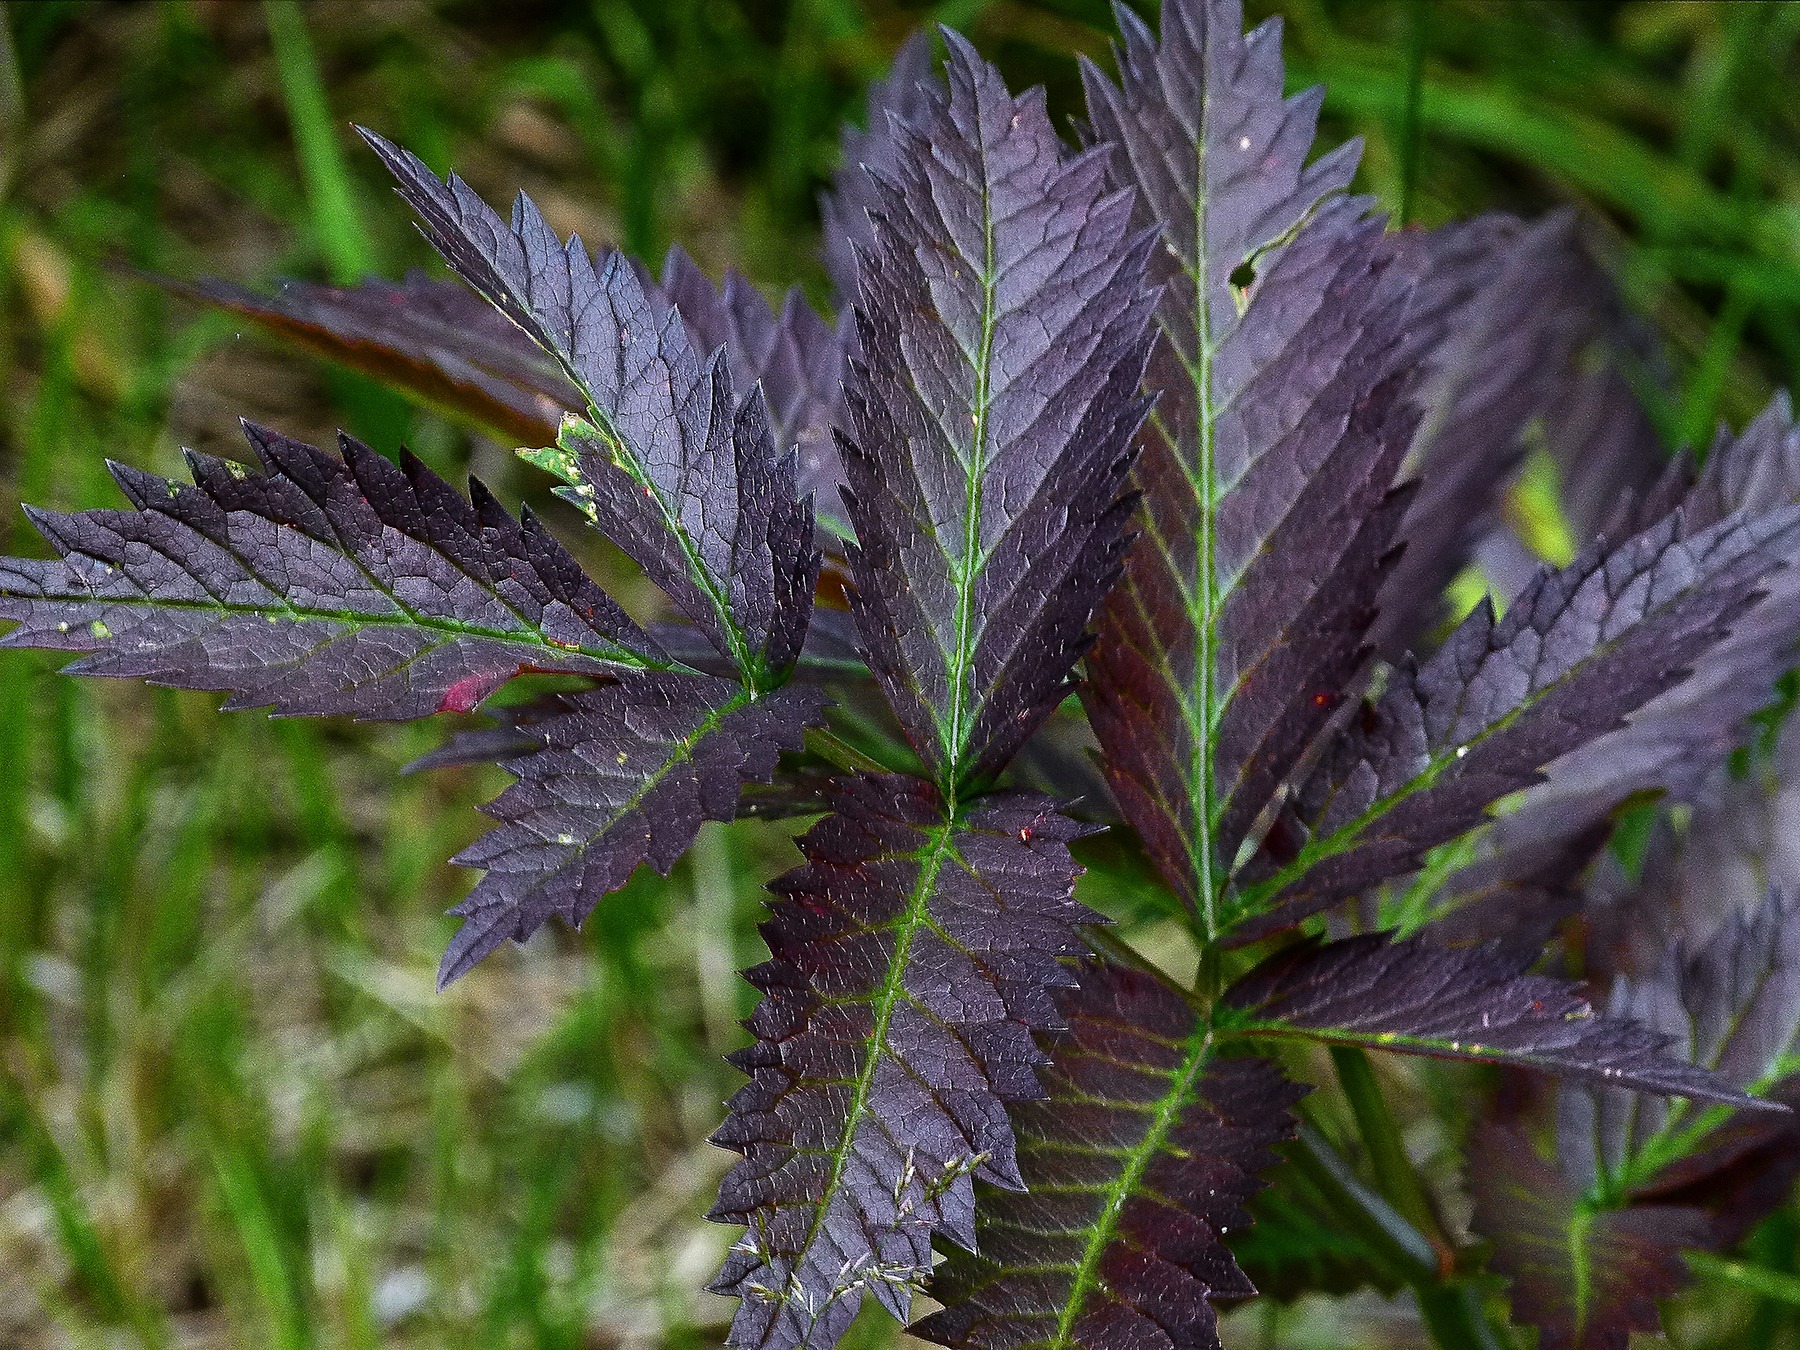
tree, nature, grass, plant, leaf, flower, purple, frost, herb, fresh, botany, flora, leaves, new, flowering plant, grass family, plant stem, land plant